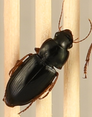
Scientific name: Harpalus paratus
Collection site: North Sterling NEON (STER), plot STER_033